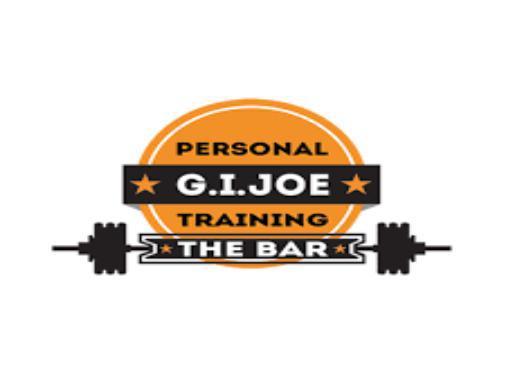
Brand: g.i. joe
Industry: Leisure